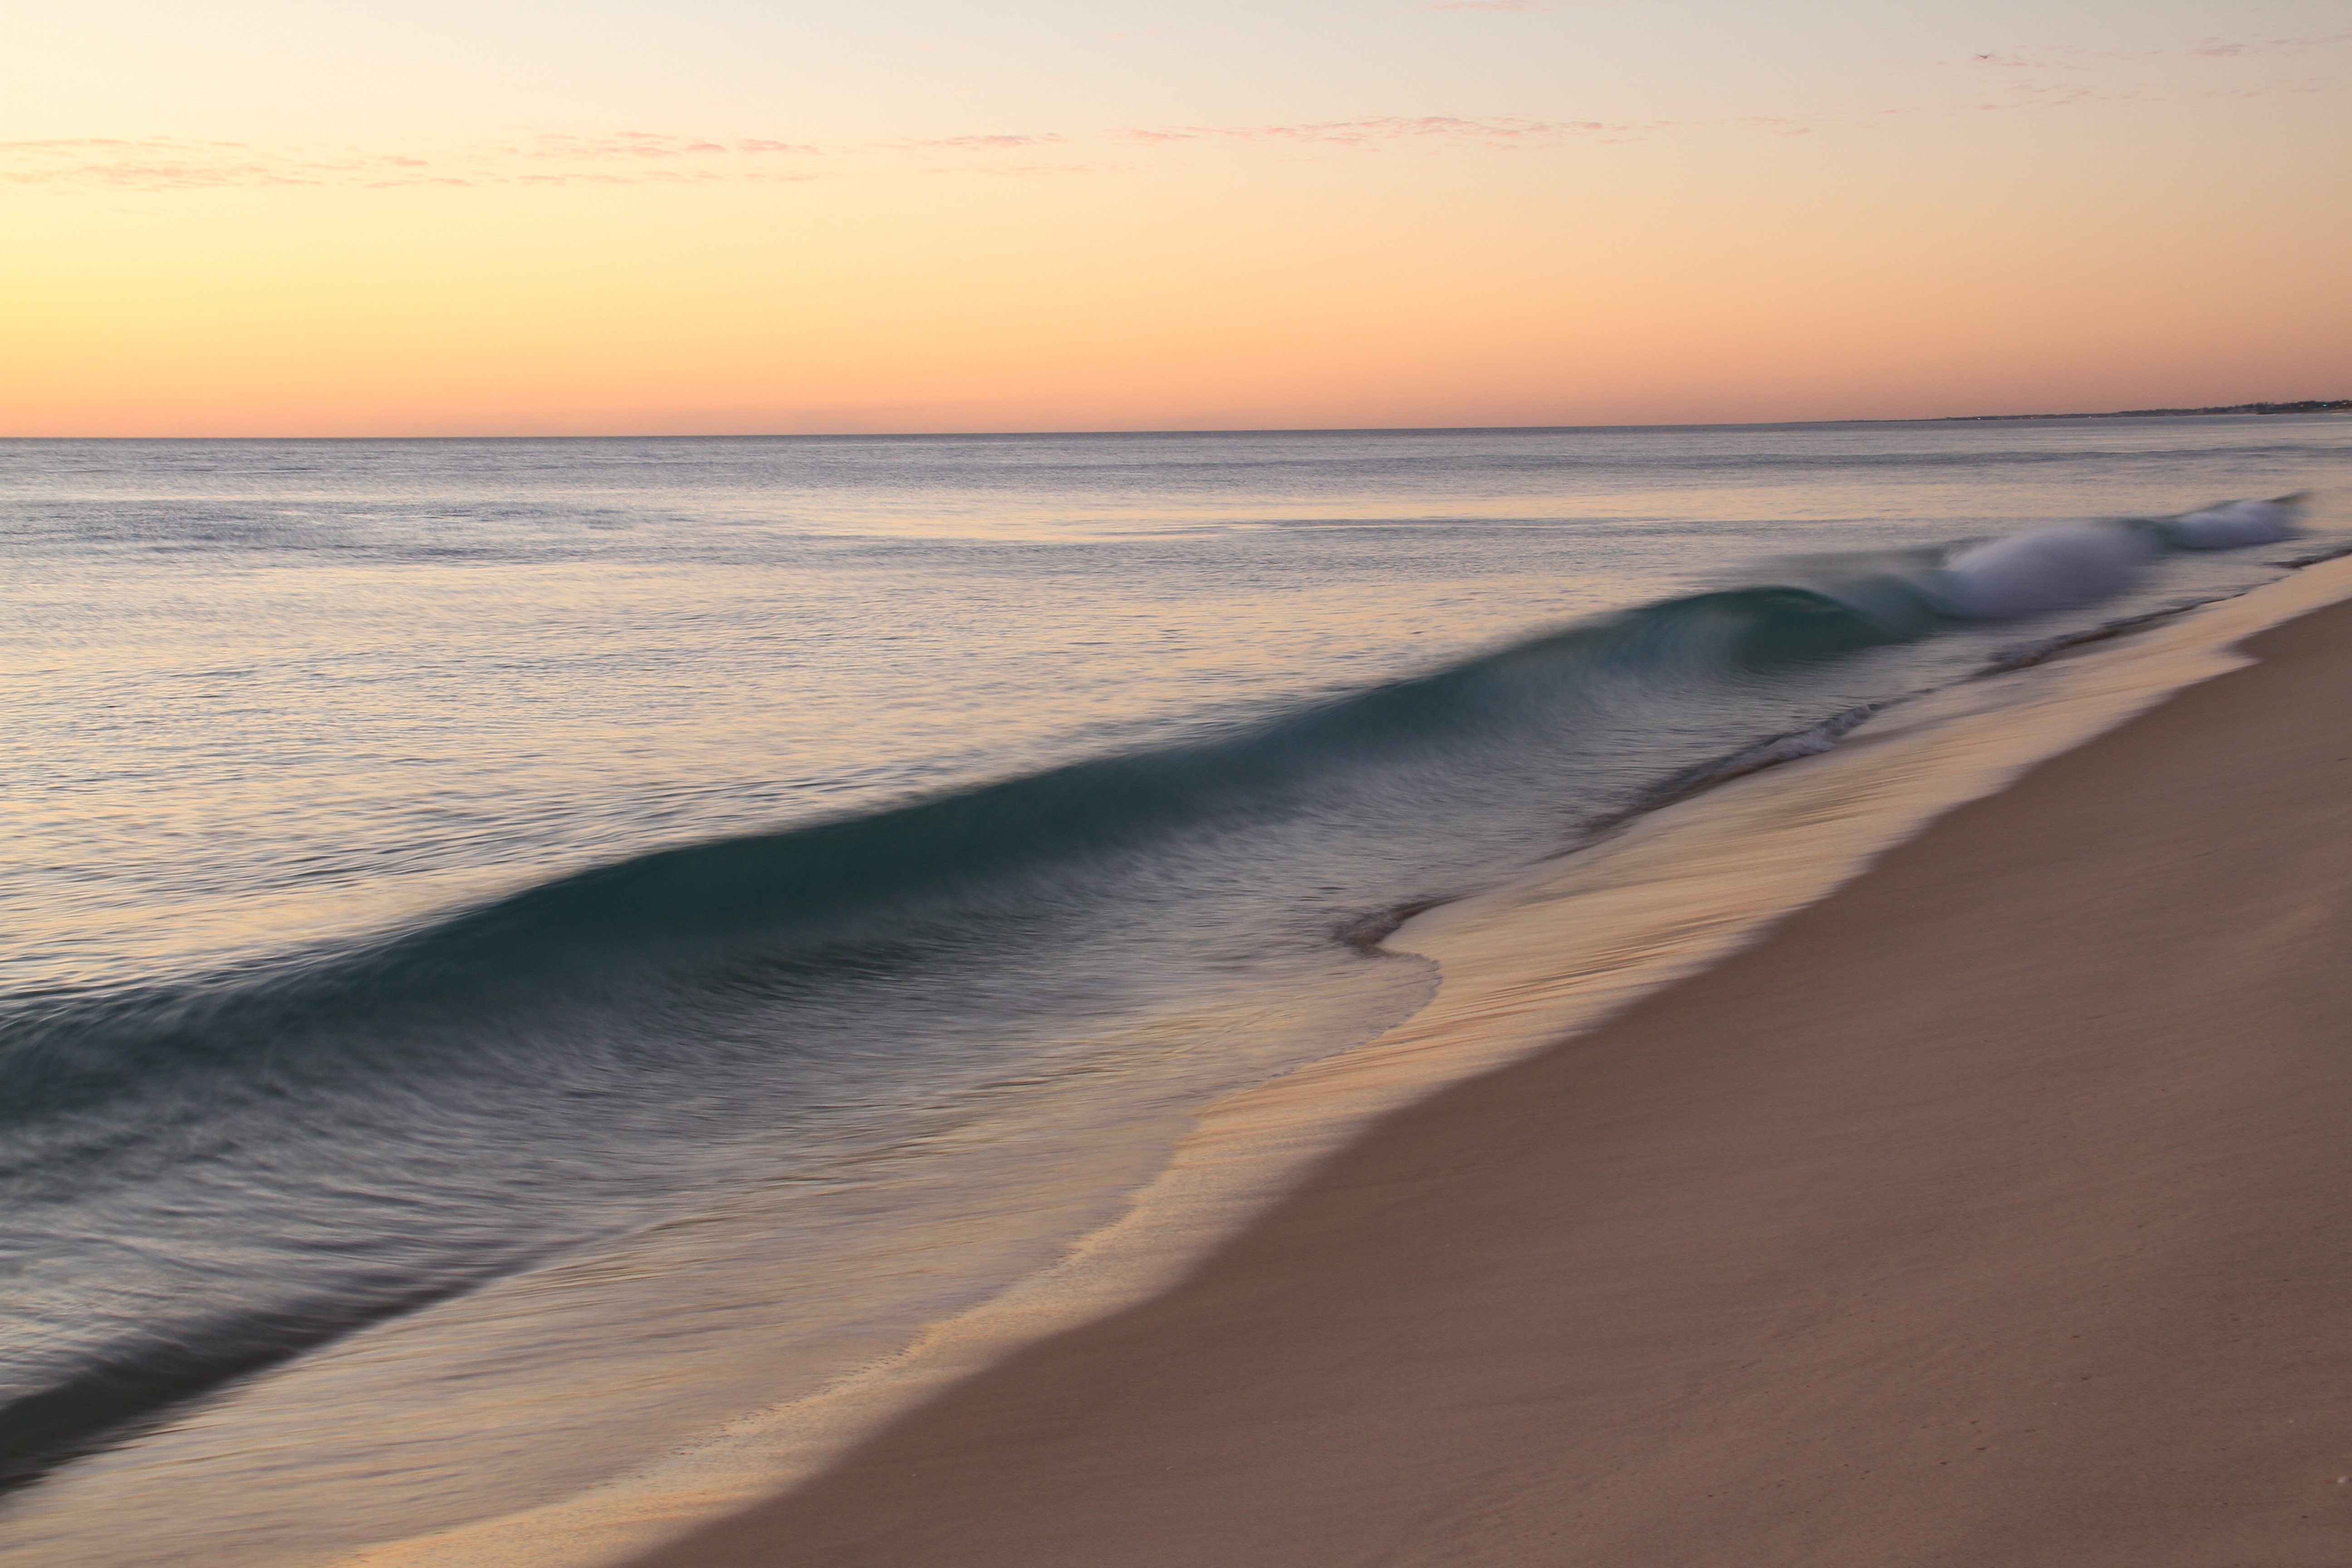
beach, sea, coast, water, sand, ocean, horizon, sunrise, sunset, morning, dune, shore, wave, dawn, dusk, material, body of water, habitat, cape, natural environment, wind wave